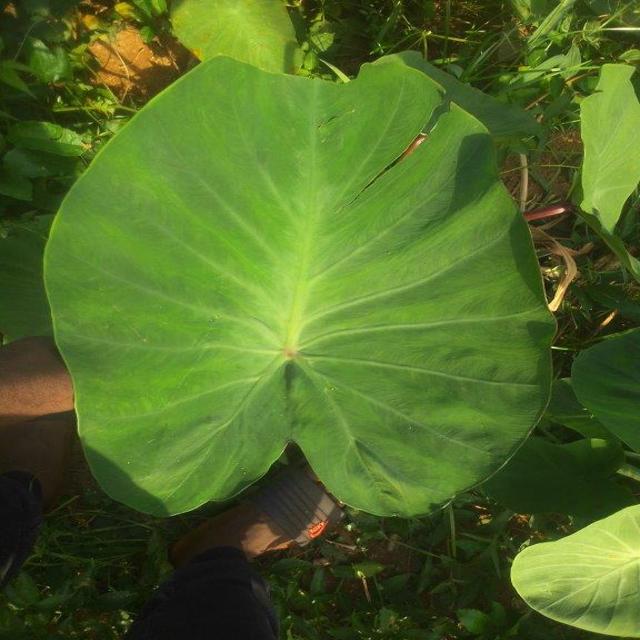
Label: Healthy